Chuck Fleetwood-Smith

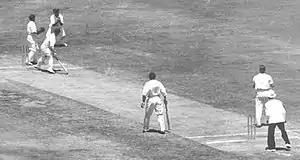
Fleetwood-Smith (second from right) has England batsman Maurice Leyland caught at slip by Arthur Chipperfield, one of his ten wickets in the fourth Test at Adelaide Oval

Immediately after the match, Fleetwood-Smith, O'Reilly, Leo O'Brien and Stan McCabe were summoned to appear before four of Australia's leading cricket administrators, who read a prepared statement accusing the team of excessive drinking, inattention to fitness and disloyalty to the captain. The meeting ended in confusion when the four players were told that they were not being held responsible for the matters raised. This incident has been the subject of conjecture for many years. It is often interpreted as an illustration of a sectarian divide in Australian cricket during the period. Fleetwood-Smith attended Xavier (a Roman Catholic school) with O'Brien, while McCabe and O'Reilly were raised as Catholics in rural New South Wales; at least two of the administrators present were members of Masonic lodges. Several of the senior players wanted McCabe as captain in place of Bradman, whose relationship with O'Reilly was strained. However, Fleetwood-Smith's presence is puzzling as he missed the first two Tests, to which the administrators specifically referred. Greg Growden, his biographer, records that Fleetwood-Smith had an unlikely friendship with Bradman (in that the two men were of opposite personalities), which later cooled after an unknown disagreement not associated with this incident.